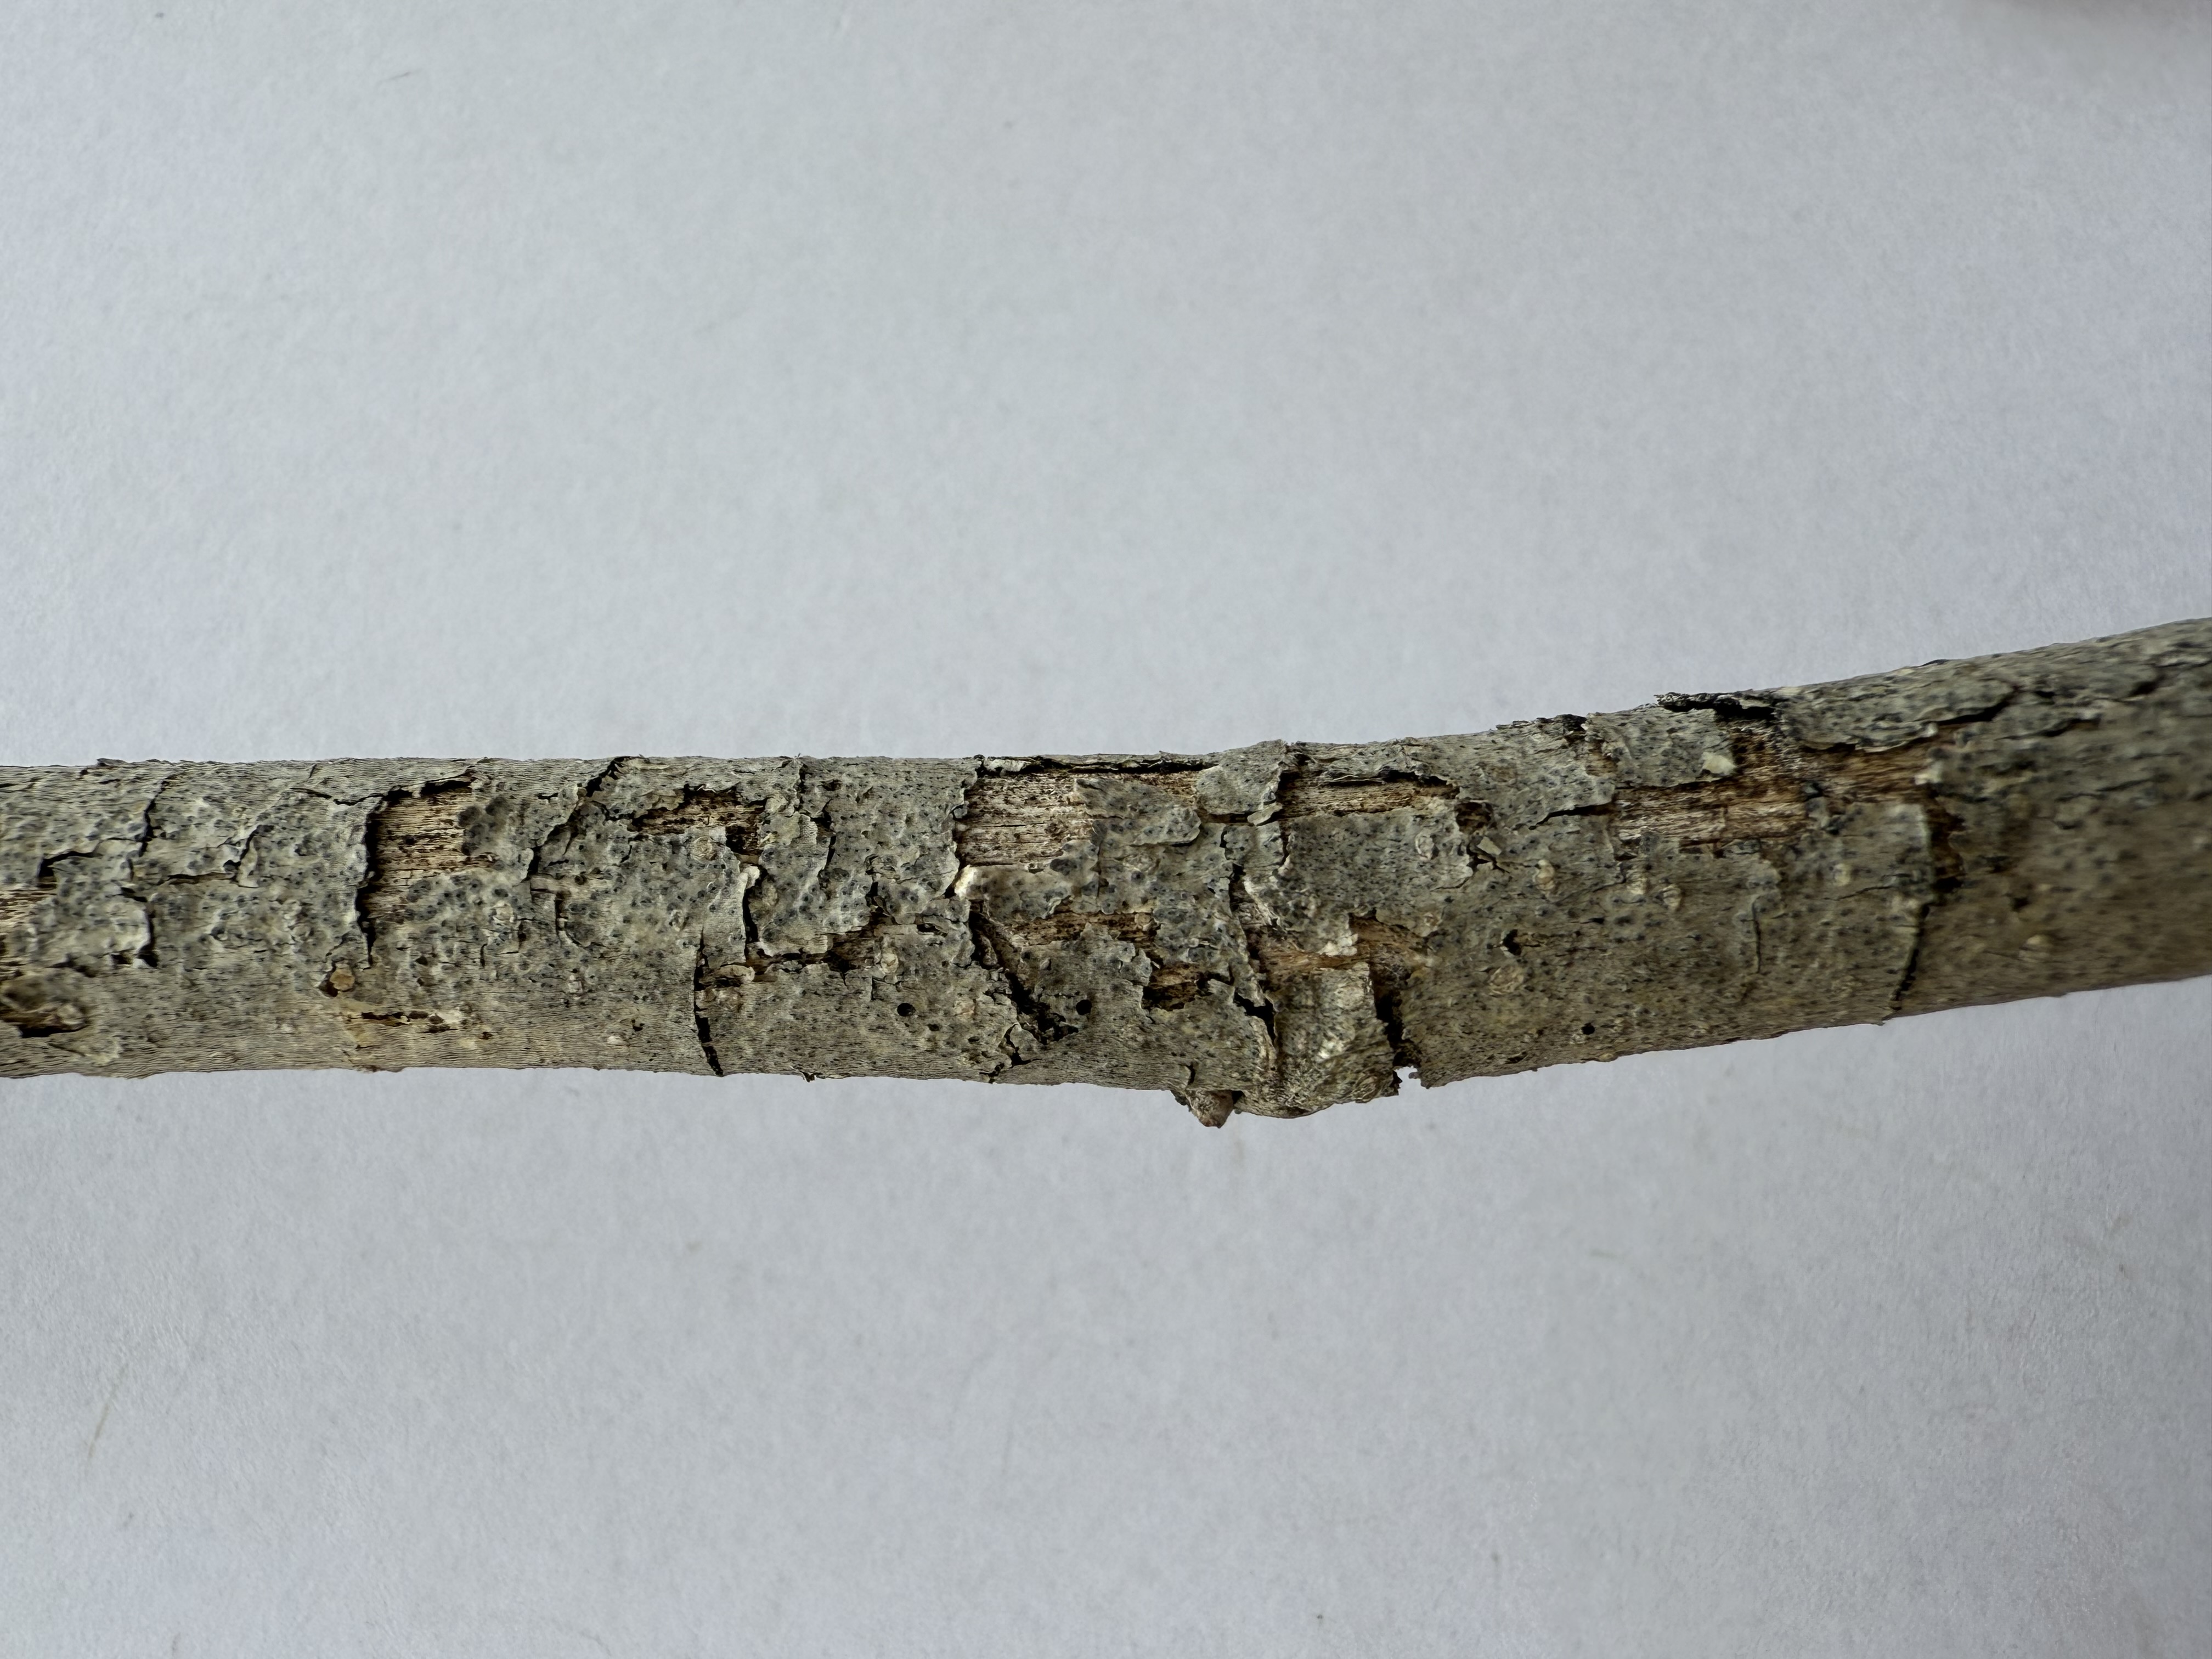
Variety: Black Mulberry